Clint Bowyer

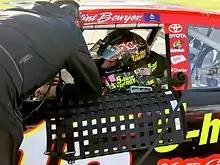
Bowyer at Las Vegas Motor Speedway in 2014

Bowyer did not participate in the Sprint Unlimited as he did not win a pole during the 2013 season. His season started on a wild note when Bowyer was involved in a last lap crash of race 2 in the Budweiser Duels, with Bowyer's car being sent airborne and performing a barrel roll before landing on its wheels.